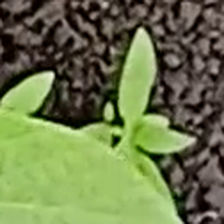
Weed species: Moti_dudhi(Euphorbia_geneculata_L)